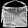
Label: Bag